Pawan Kumar Bansal

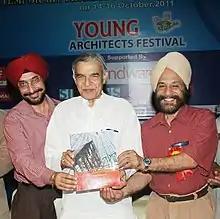
Pawan Kumar Bansal launched a book in the Young Architects Festival held at Chandigarh on 14–16 October 2011. Also seen in the picture are Dr SS Bhatti (R) and Architect Sarbjit Bahga (L).

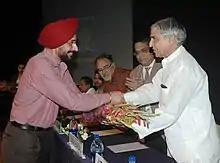
Pawan Kumar Bansal was welcomed by Architect Sarbjit Bahga to the Young Architects Festival held at Chandigarh on 14–16 October 2011.

Pawan Kumar Bansal (born 16 July 1948) is an Indian National Congress politician, who was appointed as the interim treasurer in November 2020 and a former minister in the Manmohan Singh government. He represented Chandigarh constituency in the 15th Lok Sabha (2009-2014) of India. He served as Minister of Railways from 28 October 2012 to 10 May 2013.